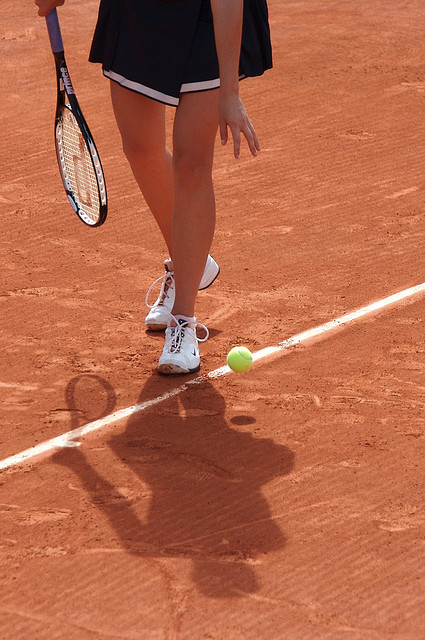
một nữ vận động viên tennis đang chuẩn bị giao bóng